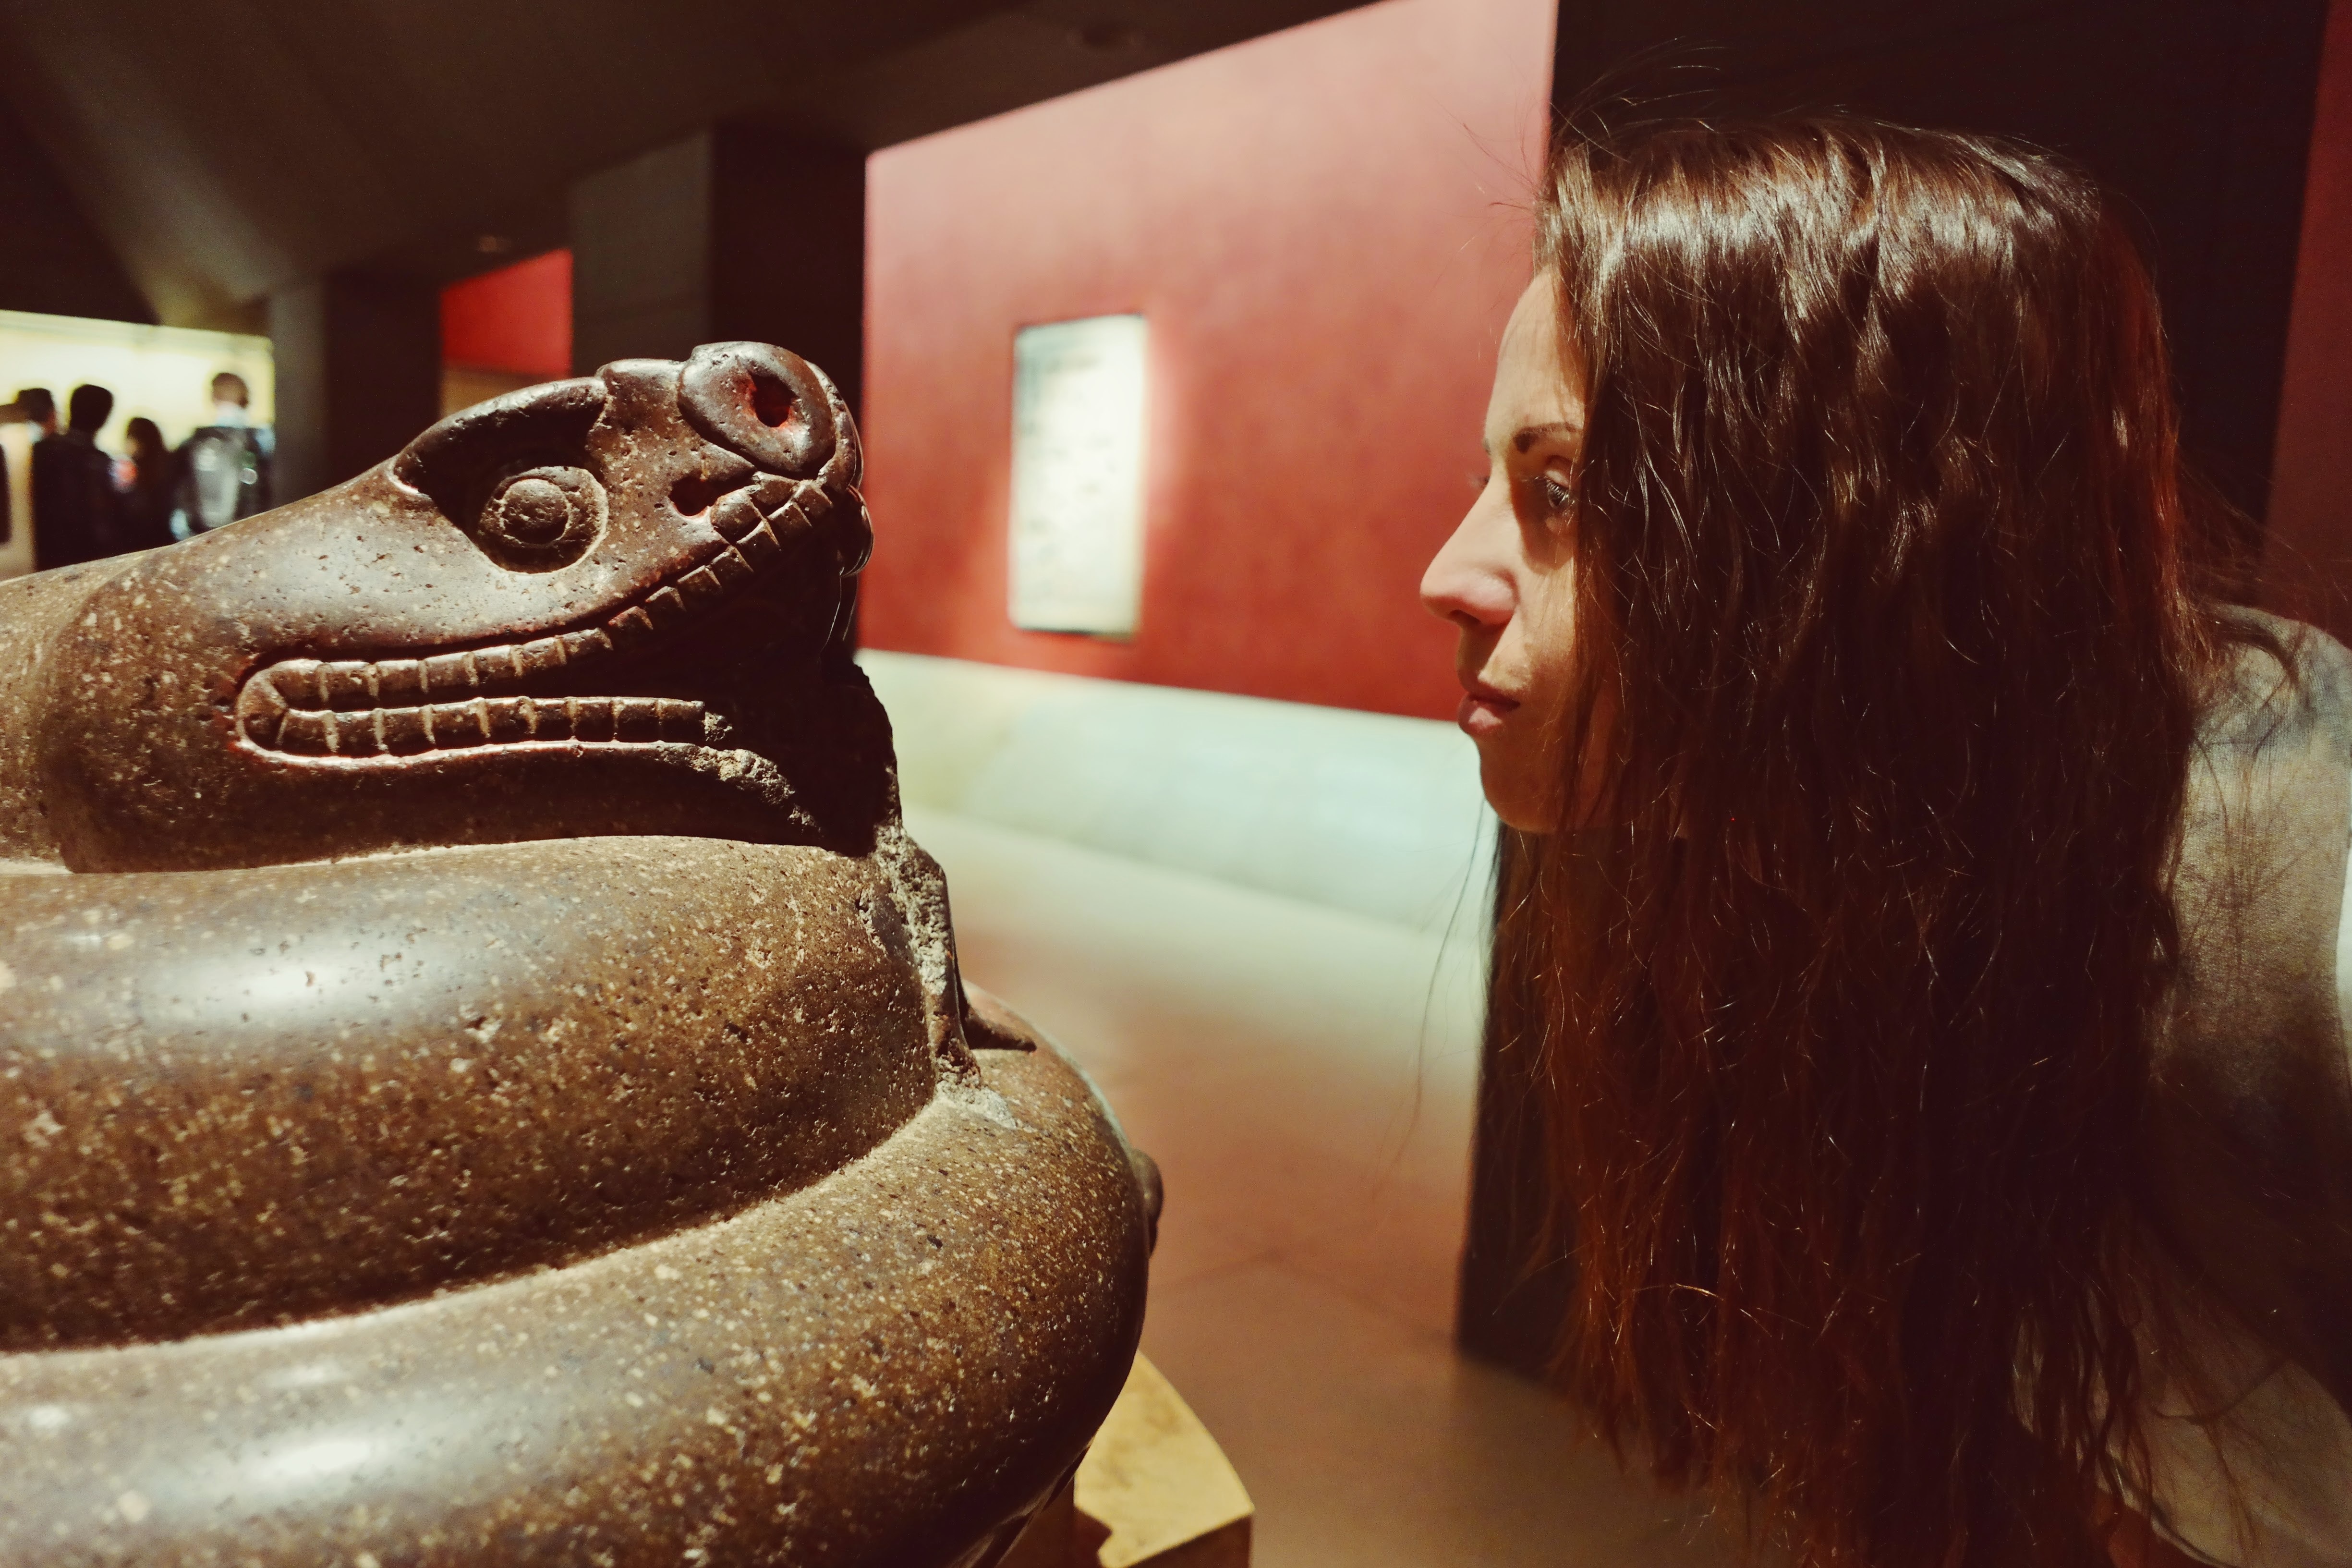
woman, monument, food, red, brown, attraction, black, uk, england, face, sculpture, capital, london, dress, snake, famous, sweetness, united kingdom, british museum